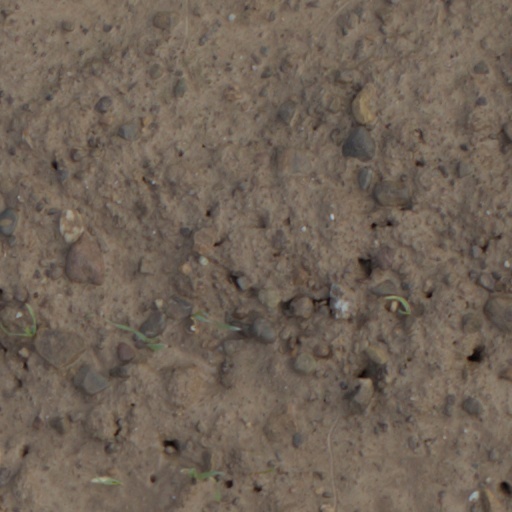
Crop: wheat